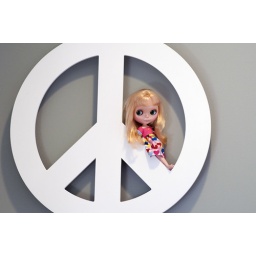
I'm not so sure that sitting in a giant peace sign makes you a hippy, Story.